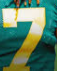
Number: 7